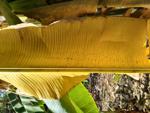
Label: xamthomonas